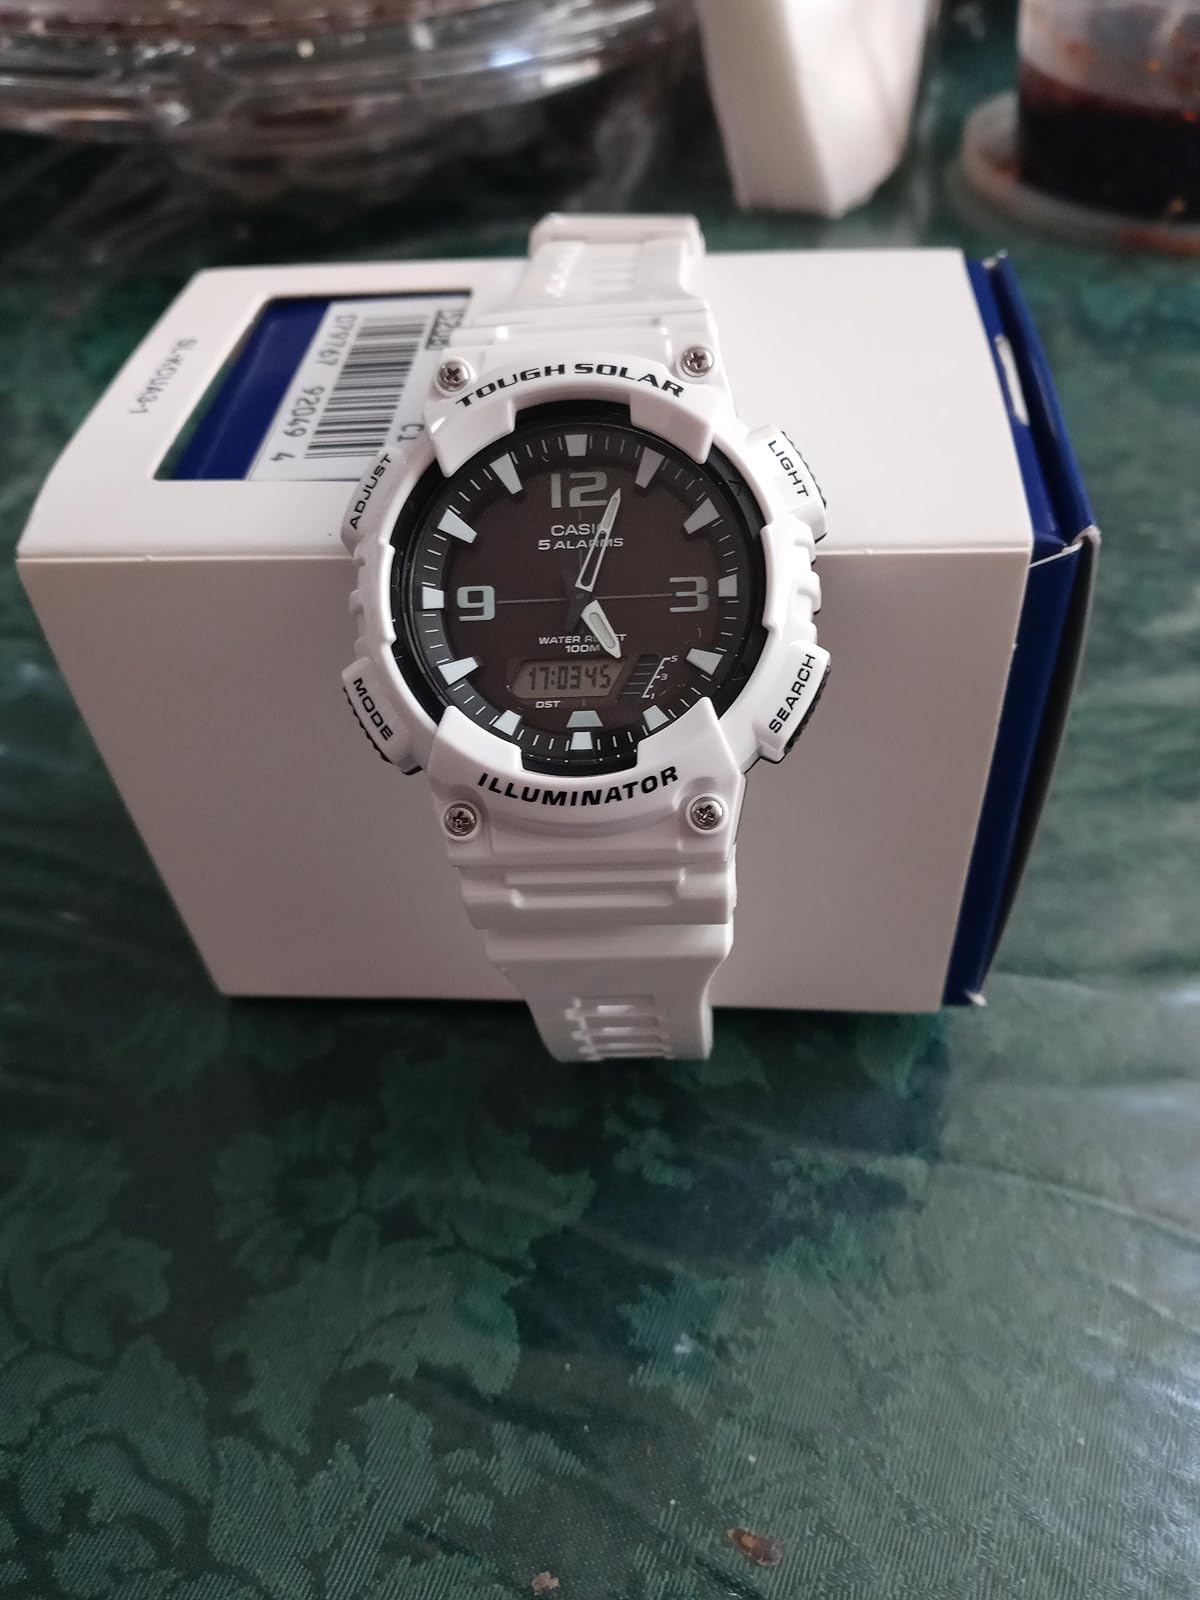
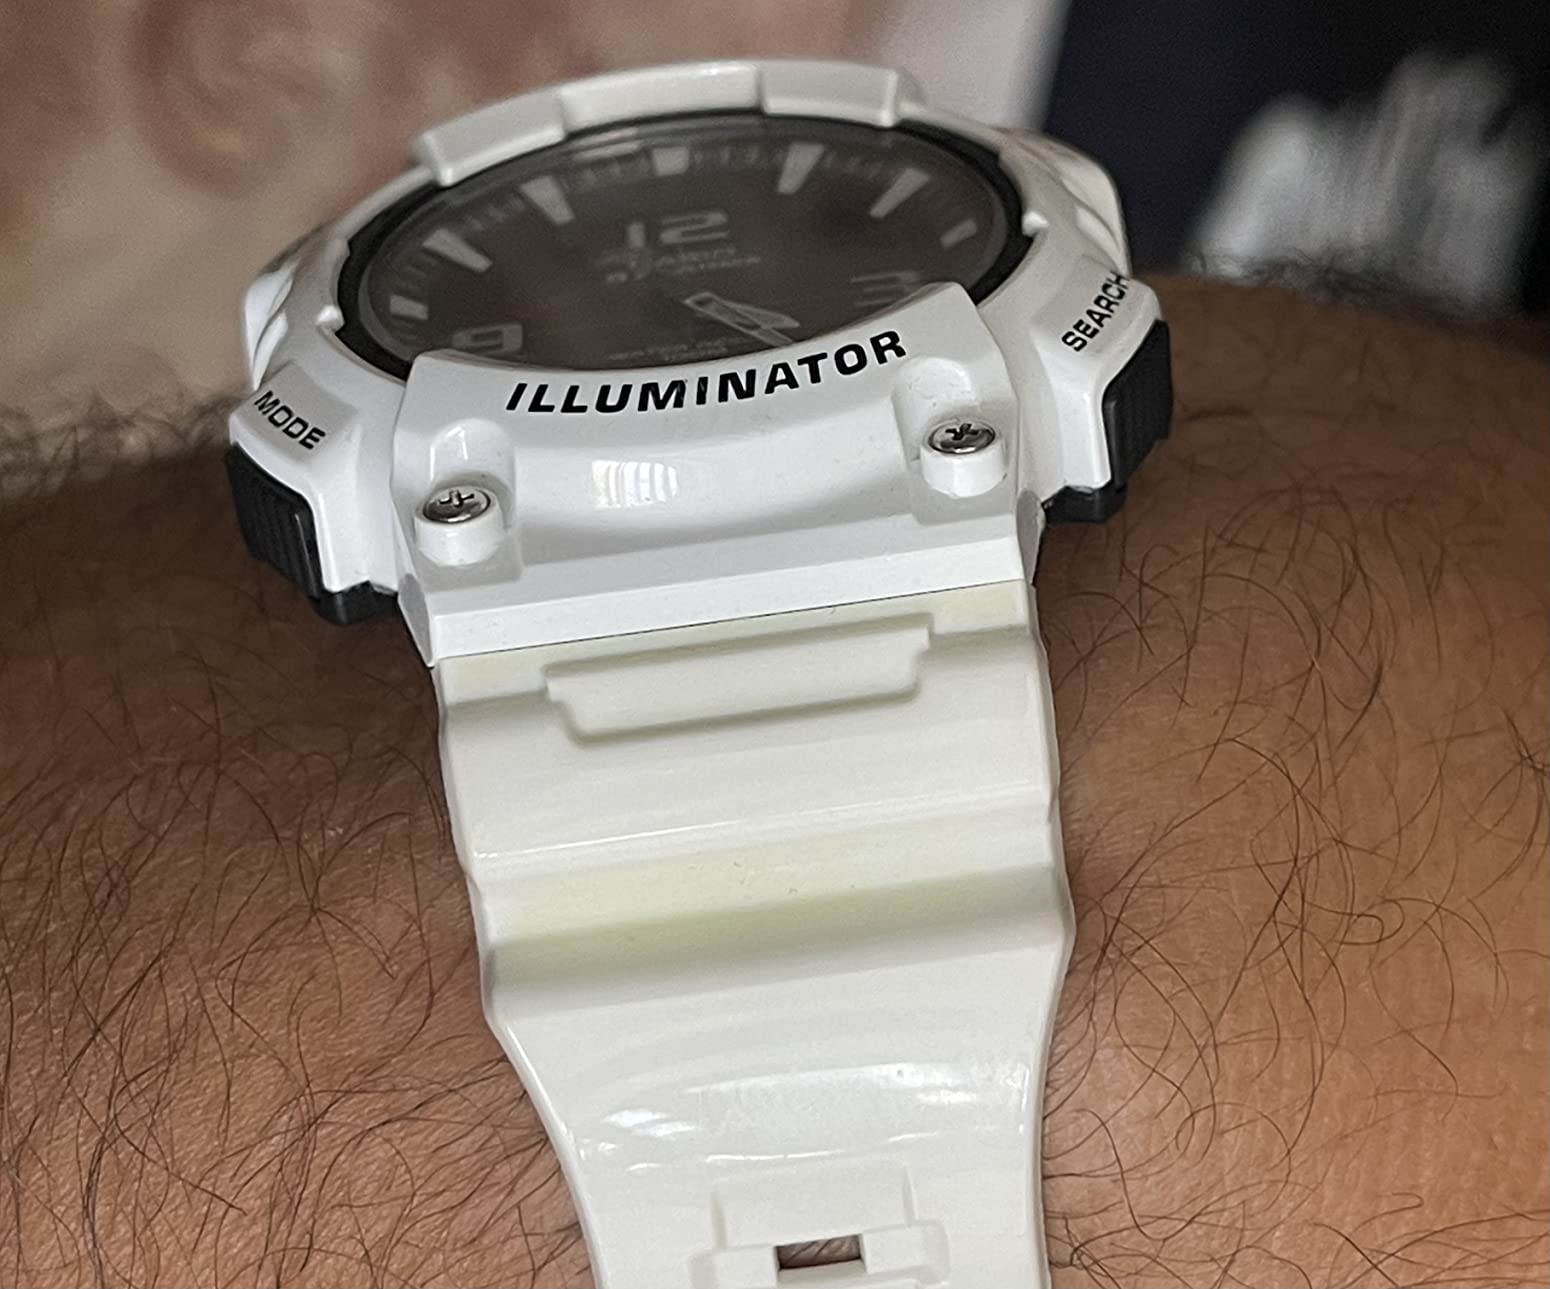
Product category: accessories_watch
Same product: yes